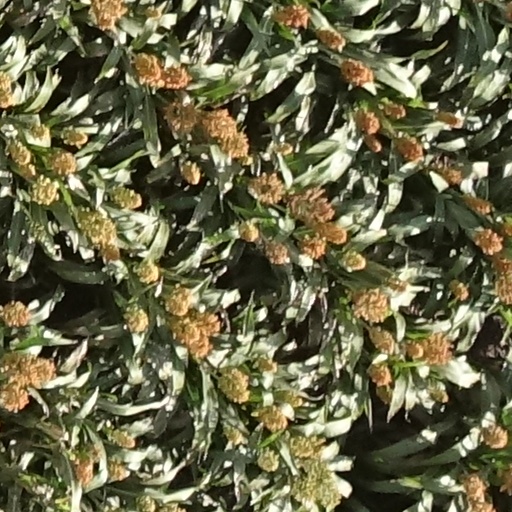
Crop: sorghum